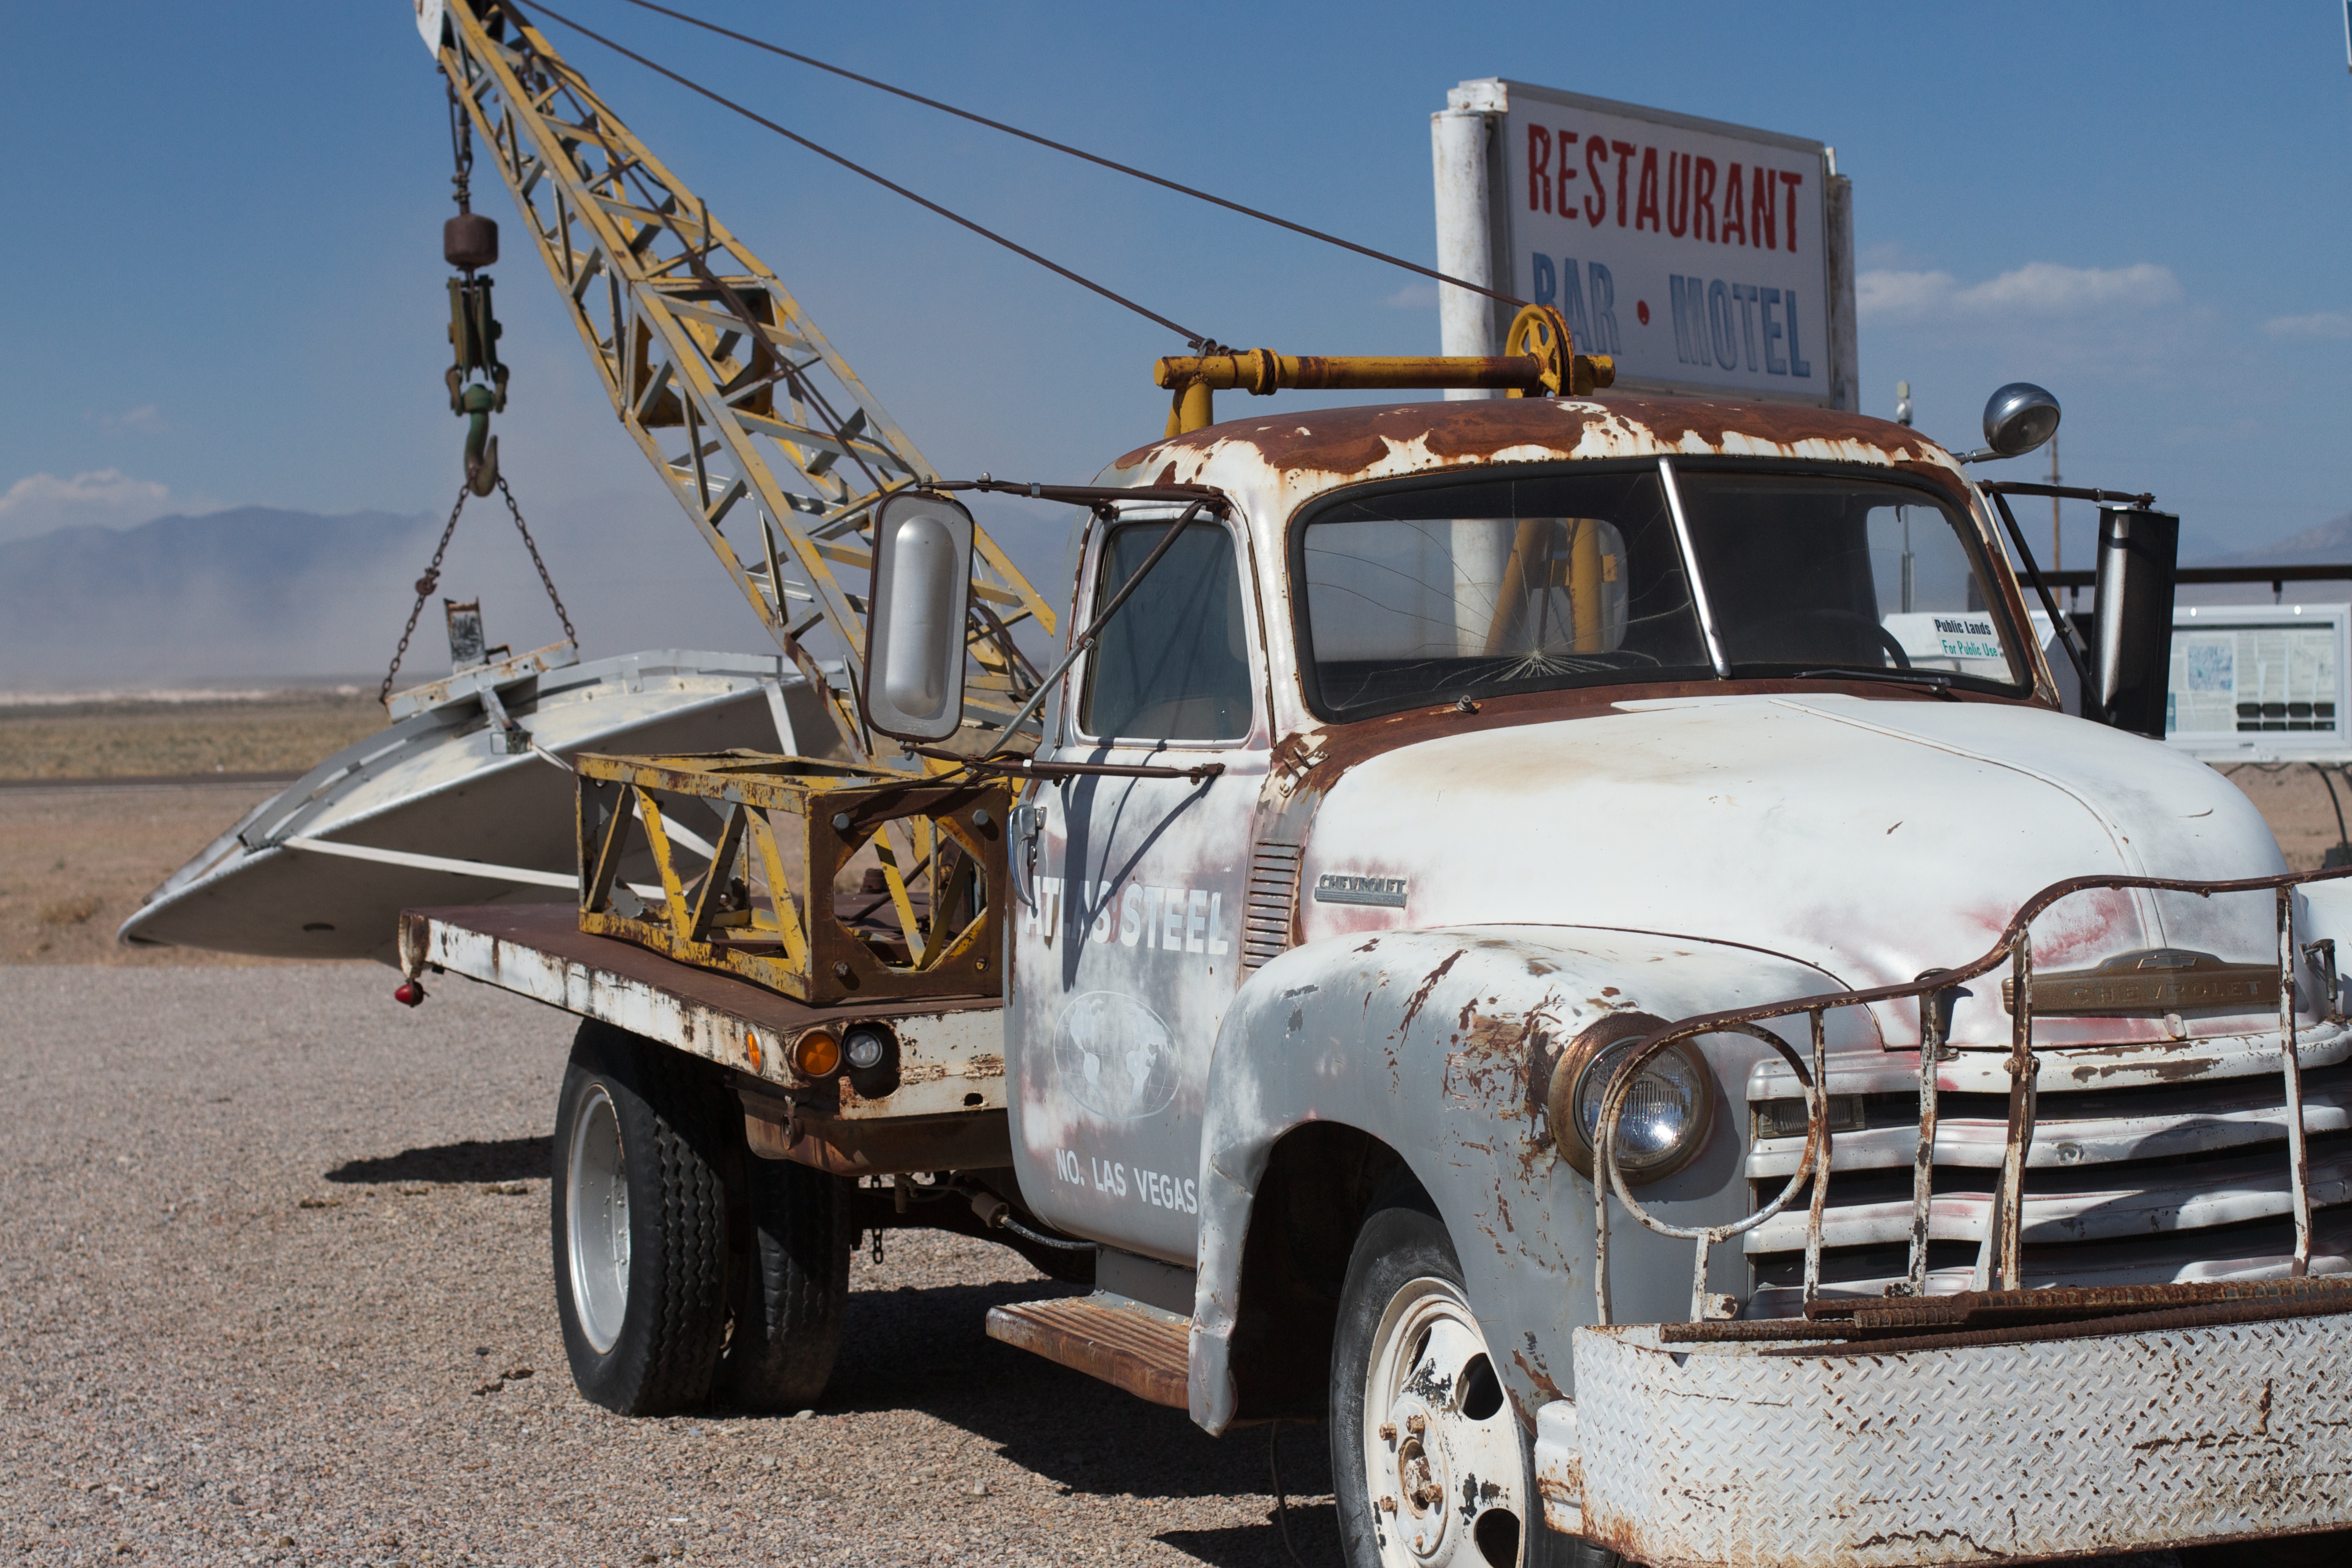
car, truck, vehicle, motor vehicle, antique car, pickup truck, land vehicle, automobile make